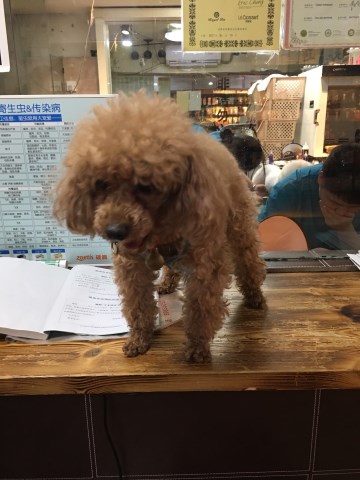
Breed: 2925-n000114-toy_poodle